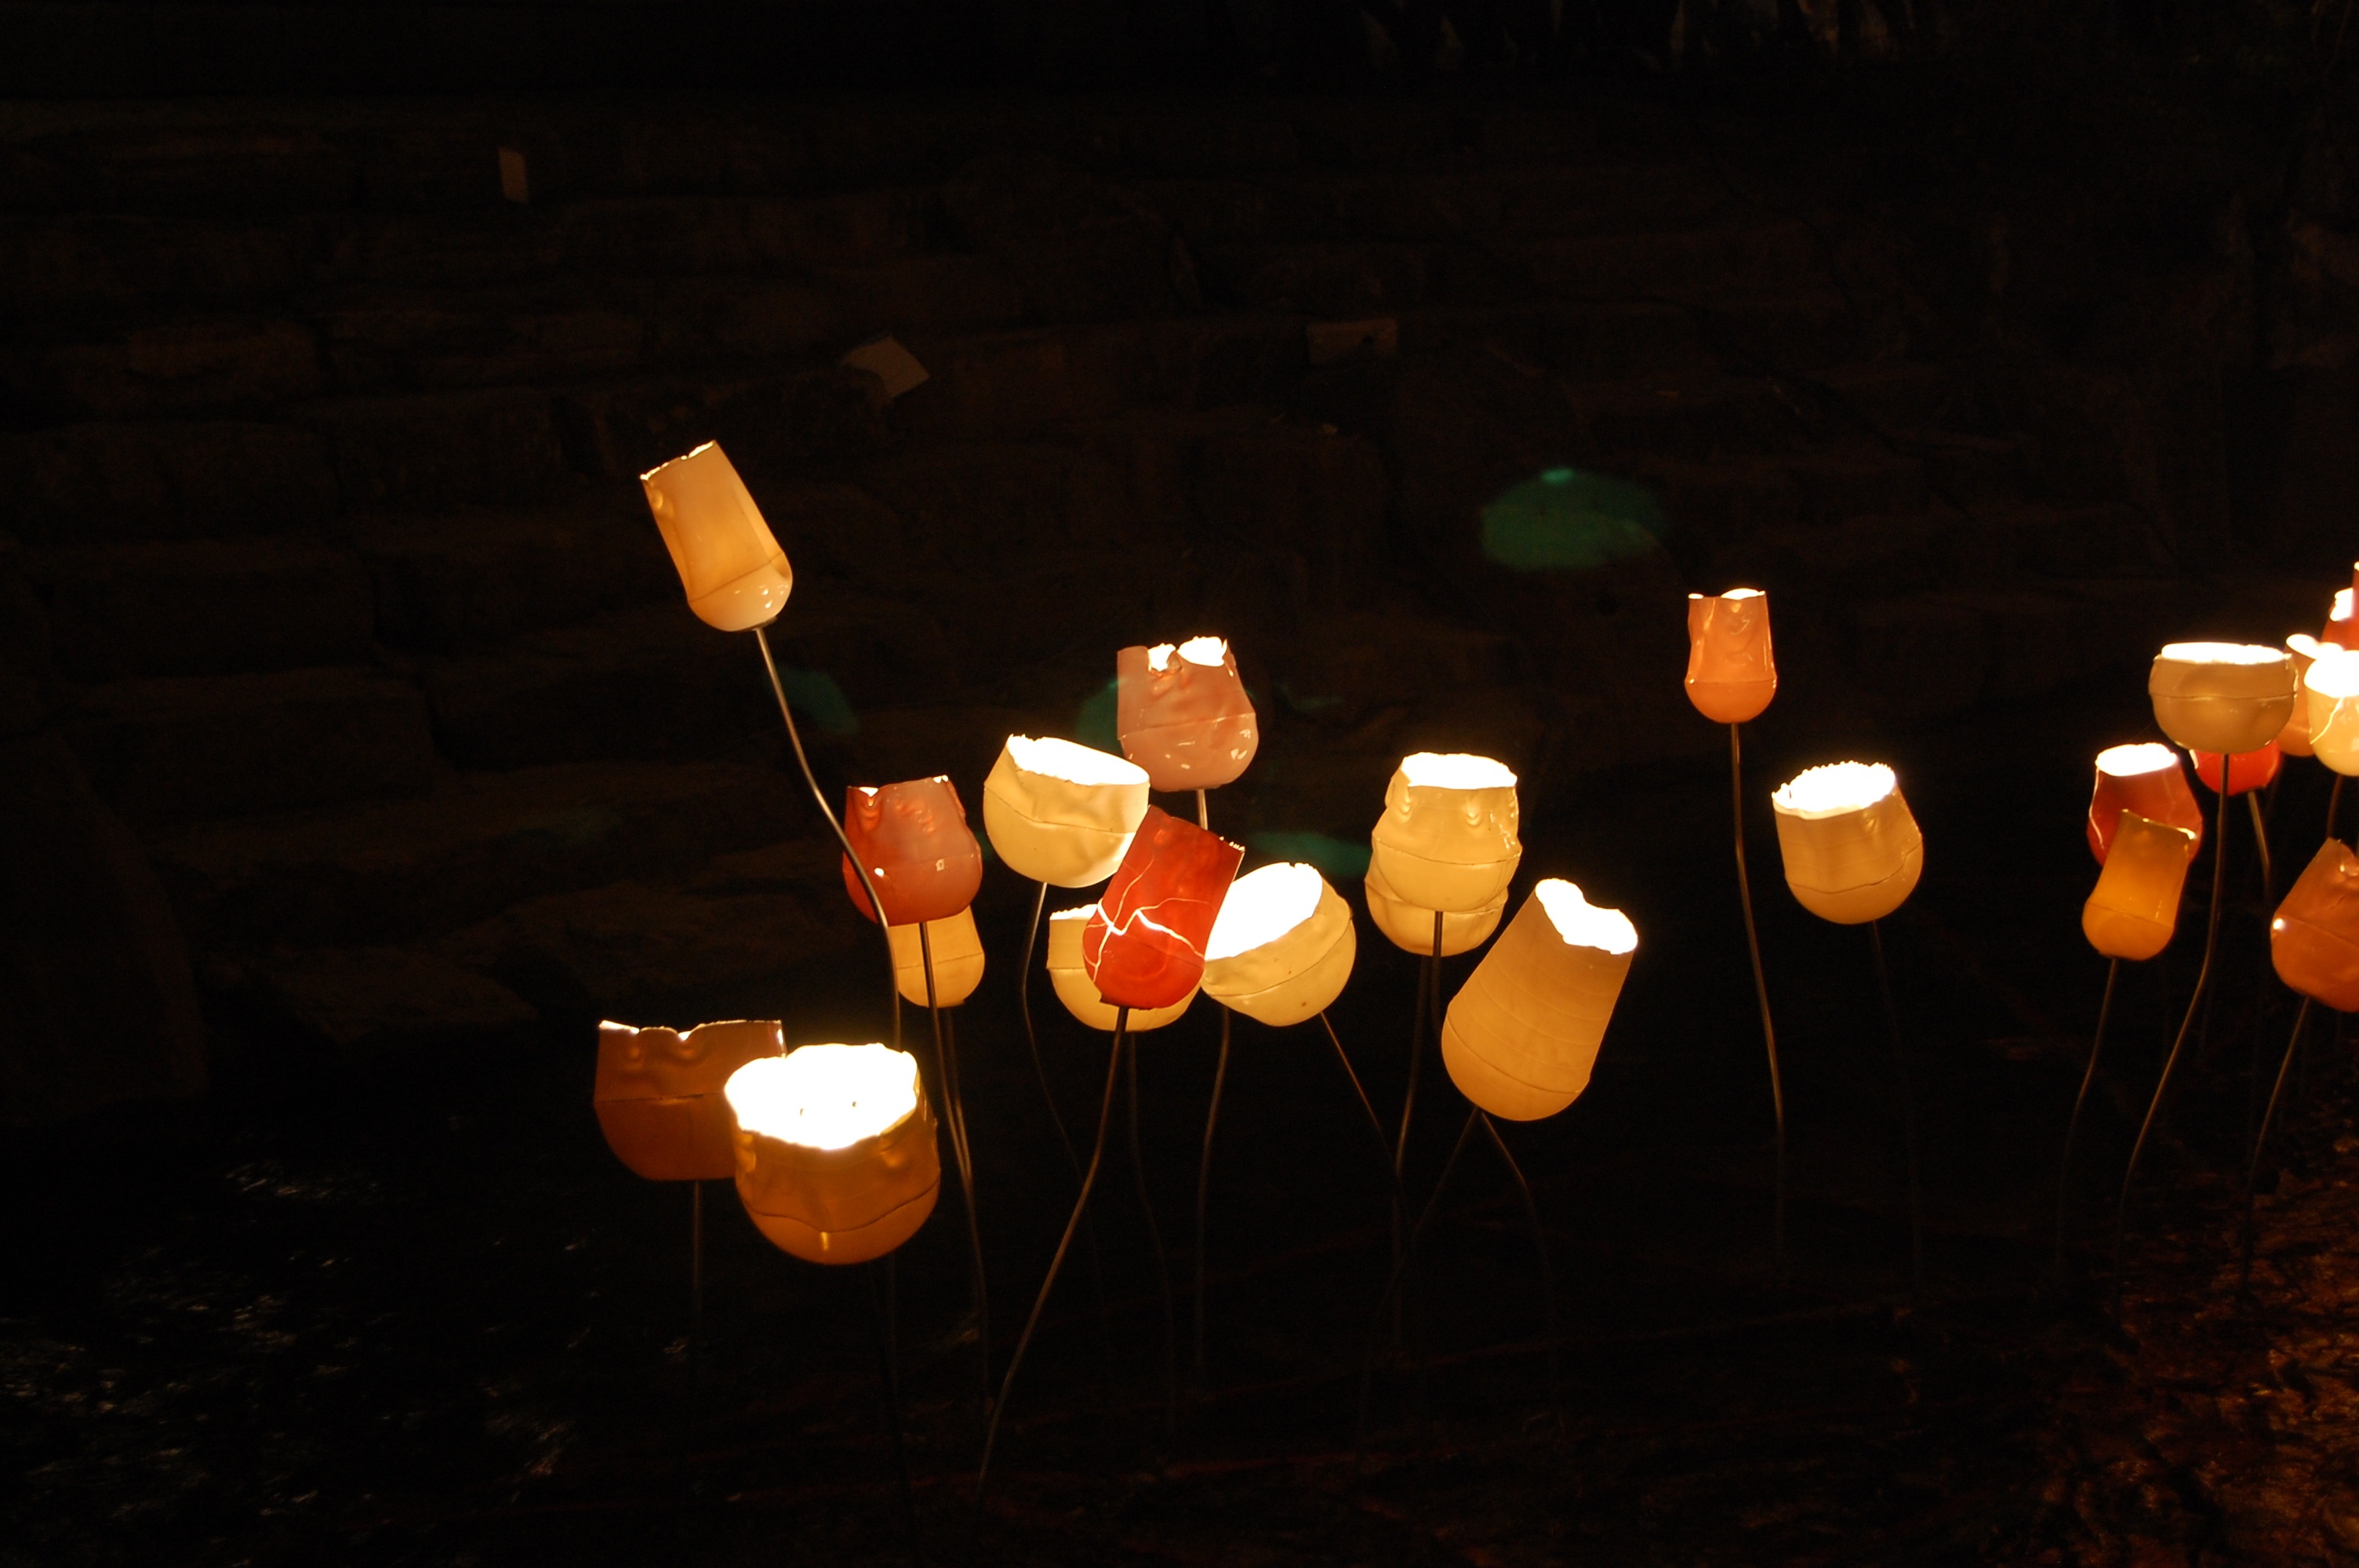
lantern, drink, darkness, lamp, candle, lighting, cocktail, still life photography, cheonggyecheon stream, world festival, the festival's